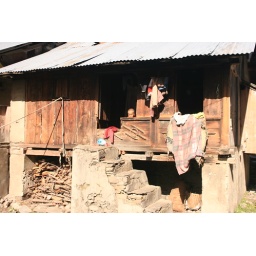
A typical wooden house in Bagori